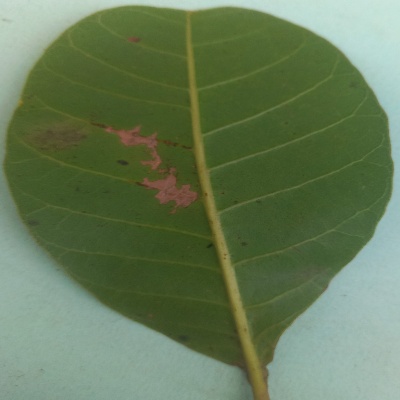
Crop: Cashew
Condition: anthracnose